Calypso Joe

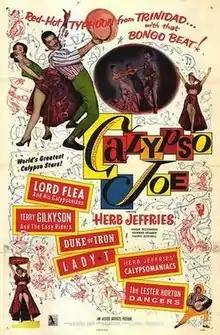
Theatrical release poster

Calypso Joe is a 1957 American musical film directed by Edward Dein and written by Edward Dein and Mildred Dein. The film stars Herb Jeffries, Angie Dickinson, Ed Kemmer, Stephen Bekassy, Laurie Mitchell, and Claudia Drake. The film was released on June 9, 1957, by Allied Artists Pictures.